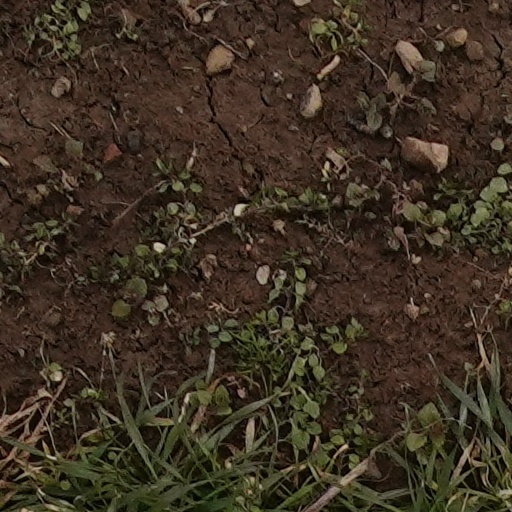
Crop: wheat